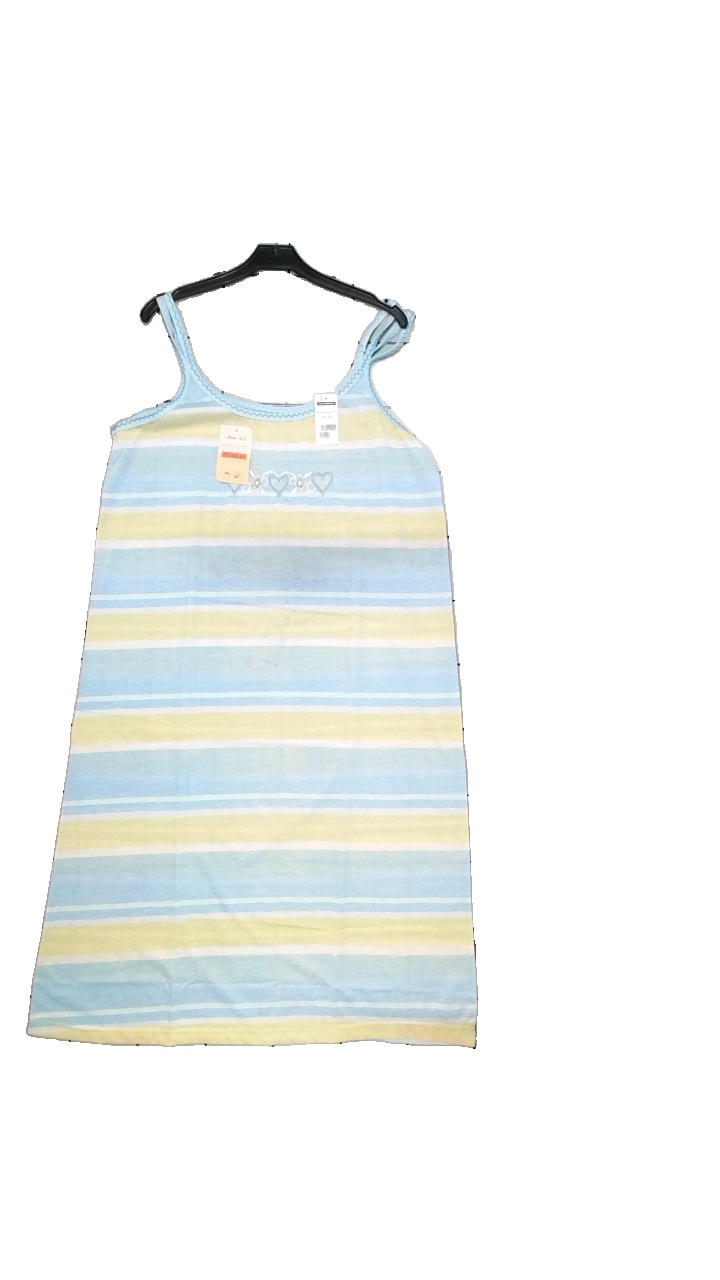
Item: Night Gown (Ladies)
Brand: Bishkar
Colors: Multicolor, White, Green, Blue
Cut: Loose, Long
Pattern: Striped
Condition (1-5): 5
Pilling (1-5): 4
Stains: Major
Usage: Reuse
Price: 100-150